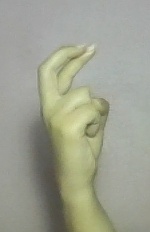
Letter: zay